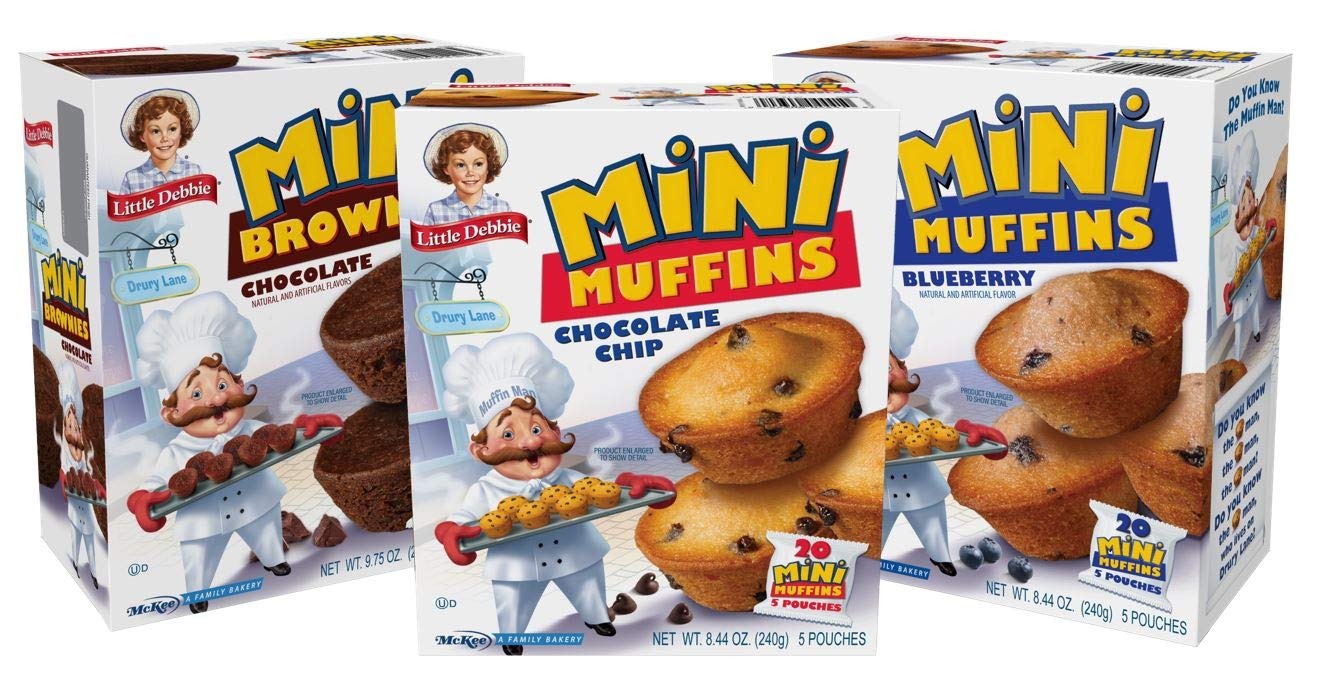
Item Name: Little Debbie Mini Muffin Bundle, 1 Box Chocolate Chip Mini Muffins, 1 Box Blueberry Mini Muffins, 1 Box Mini Brownies, 8.44 Assorted Assorted 8.44 Ounce (Pack of 3) 25.32 Ounce
Bullet Point 1: Includes 1 Box of Little Debbie Mini Brownies, Little Debbie Chocolate Chip Mini Muffins, and Little Debbie Blueberry Mini Muffins
Bullet Point 2: 5 Individually Pouches of Mini Brownies, 5 Individually Pouches of Chocolate Chip Mini Muffins, 5 Individually Pouches of Blueberry Mini Muffins
Bullet Point 3: Little Debbie Mini Muffins And Brownies Are The Best Choice For Any Morning Routine!
Bullet Point 4: Perfect For Grab And Go Snack Or A Quick Breakfast, These Little Treats Are The Perfect Size!
Bullet Point 5: Our Mini Muffins and Brownies Are Great For Early Morning Sweet Cravings, Packing In Lunches, After-School Study Sessions, Or Anywhere In Between.
Value: 25.32
Unit: Ounce

Price: 20.49